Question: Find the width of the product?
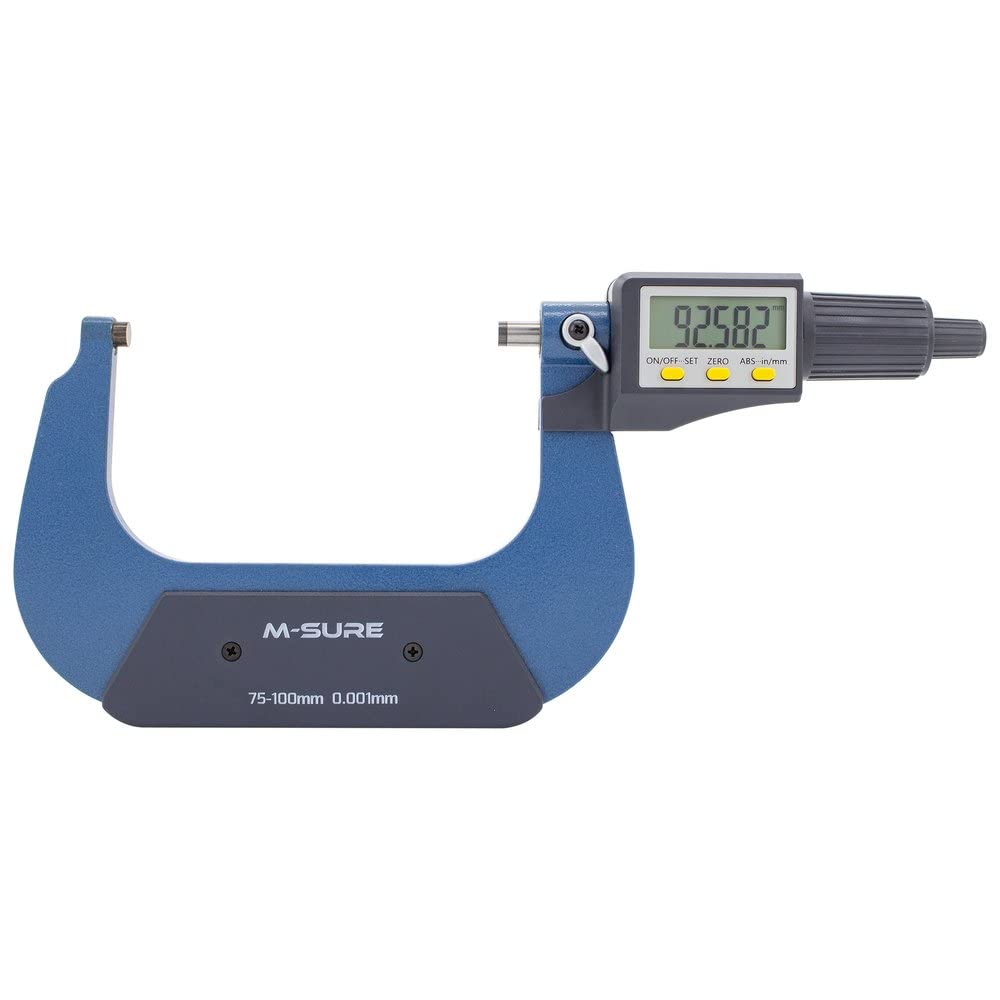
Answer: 75.0 millimetre